Hunter Dickinson

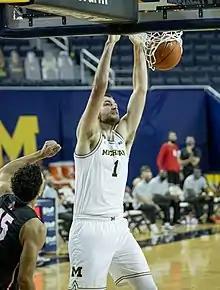
Dickinson with Michigan in 2020

In his debut for Michigan on November 25, 2020, Dickinson scored 11 points and had eight rebounds in a 96–82 win against Bowling Green. Dickinson averaged 13.0 points, 9.0 rebounds and one block per game and shot 73.3 percent from the floor (11-for-15) in wins over Ball State and Central Florida. He also recorded his first career double-double with 12 points and a career-high 11 rebounds in the Wolverines' 84–65 win against Ball State. Following his outstanding performance, he was named the Big Ten Freshman of the Week for the week of December 7. Dickinson averaged 19.0 points, 7.0 rebounds and 3.5 blocked shots per game in wins over Toledo and Penn State, and was named the Big Ten Freshman of the Week for the week of December 14 for the second consecutive week. On December 25, Dickinson recorded 13 points and a career-high 15 rebounds, for his second career double-double, in an 80–69 victory against Nebraska. He was subsequently named the Big Ten Freshman of the Week for the week of December 28. On December 31, Dickinson recorded a career-high 26 points and 11 rebounds, for his third career double-double in an 84–73 victory against Maryland. Dickinson averaged 22.5 points and 7.0 rebounds in wins over Maryland and then-ranked No. 19/No. 22 Northwestern to help the Wolverines improve to 9–0 on the season. He finished the week shooting 18-for-23 from the field (.782 pct.) and 9-of-12 from the foul line (.750 pct.) for an overall shooting percentage of 78, and was named the Big Ten Freshman of the Week for the week of January 4, 2021, his fourth Freshman of the Week accolade of his career. He followed this up with a 28-point performance on January 6 against Minnesota. Dickinson went on to earn the award 7 times, which was second in conference history to Jared Sullinger. The 2020–21 Wolverines finished as the 2020–21 Big Ten regular season champions. In the clinching game on March 4, Michigan defeated Michigan State 69–50 in a rivalry game with 14 points and 10 rebounds from Dickinson for his fifth career double-double. They earned a number 1 seed in the 2021 NCAA Division I men's basketball tournament. They reached the elite eight round of the tournament, where they lost to #11 seed UCLA 51-49, ending their season.